Cassie Hack

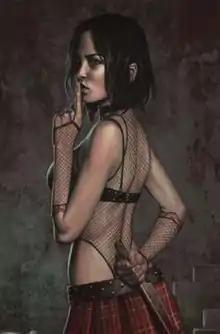
Cover of "Hack/Slash" #23. Art by Chris Dien.

Cassandra "Cassie" Hack is a fictional character that appears as the main protagonist in the "Hack/Slash" comic books published by Devil's Due Publishing. The character first appears in "Hack/Slash: Euthanized" (April 2004), and was created by writer and occasional penciller Tim Seeley.